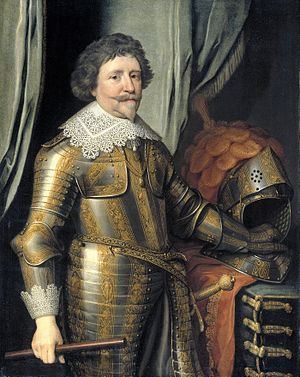
Frederik Henrik af Oranien
Frederik Hendrik, fyrste af Oranien var statholder i republikken De syv Forenede Nederlande fra 1625 efter hans bror Morits af Oraniens død. Frederik Hendrik var den yngste søn af Vilhelm den Tavse. Han blev født omkring et halvt år, før hans far blev myrdet.